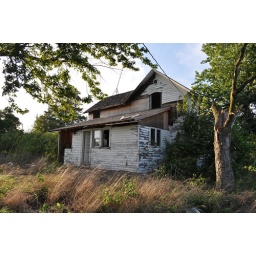
for the locals, this house is on hershey road near Freeport, IL. very easy to find.